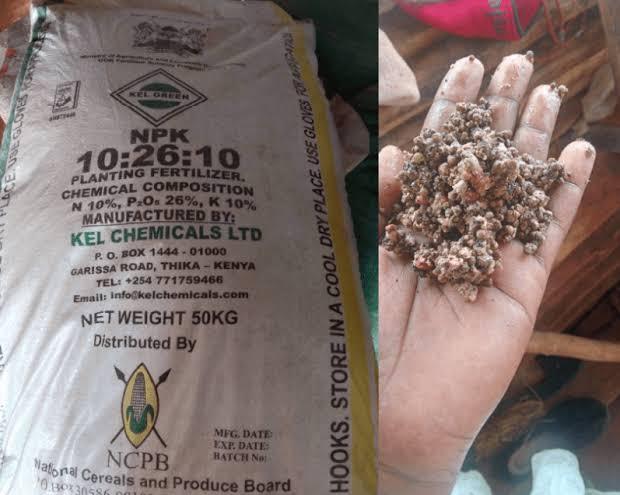
Mfuko wa mbolea iliyotengenezwa na kampuni ya (kelikemikozi) ukiwa na maandishi yanayoonyesha matumizi yake jambo linalosaidia wakulima kupata taarifa sahihi na kutumia mbolea hiyo kwa ufanisi.